Güstrow

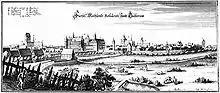
17th-century view of the town

The name Güstrow comes from the Polabian Guščerov and means lizard place.